African Americans

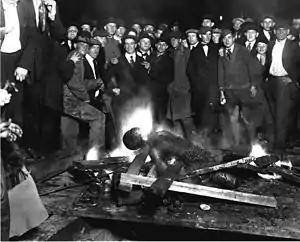
A group of White men pose for a 1919 photograph as they stand over the Black victim, Will Brown, who had been lynched and had his body mutilated and burned during the Omaha race riot of 1919 in Omaha, Nebraska. Postcards and photographs of lynchings were popular souvenirs in the US.

By 1815, the domestic slave trade had become a significant and major economic activity in the United States, continuing to flourish until the 1860s. Historians estimate that nearly one million individuals were subjected to this forced migration, which was often referred to as a new "Middle Passage". The historian Ira Berlin described this internal forced migration of enslaved people as the "central event" in the life of a slave during the period between the American Revolution and the Civil War. Berlin emphasized that whether enslaved individuals were directly uprooted or lived in constant fear that they or their families would be involuntarily relocated, "the massive deportation traumatized Black people" throughout the US. As a result of this large-scale forced movement, countless individuals lost their connection to families and clans, and many ethnic Africans lost their knowledge of varying tribal origins in Africa.